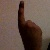
The image shows a hand gesture representing the number 1 in Indian Sign Language.